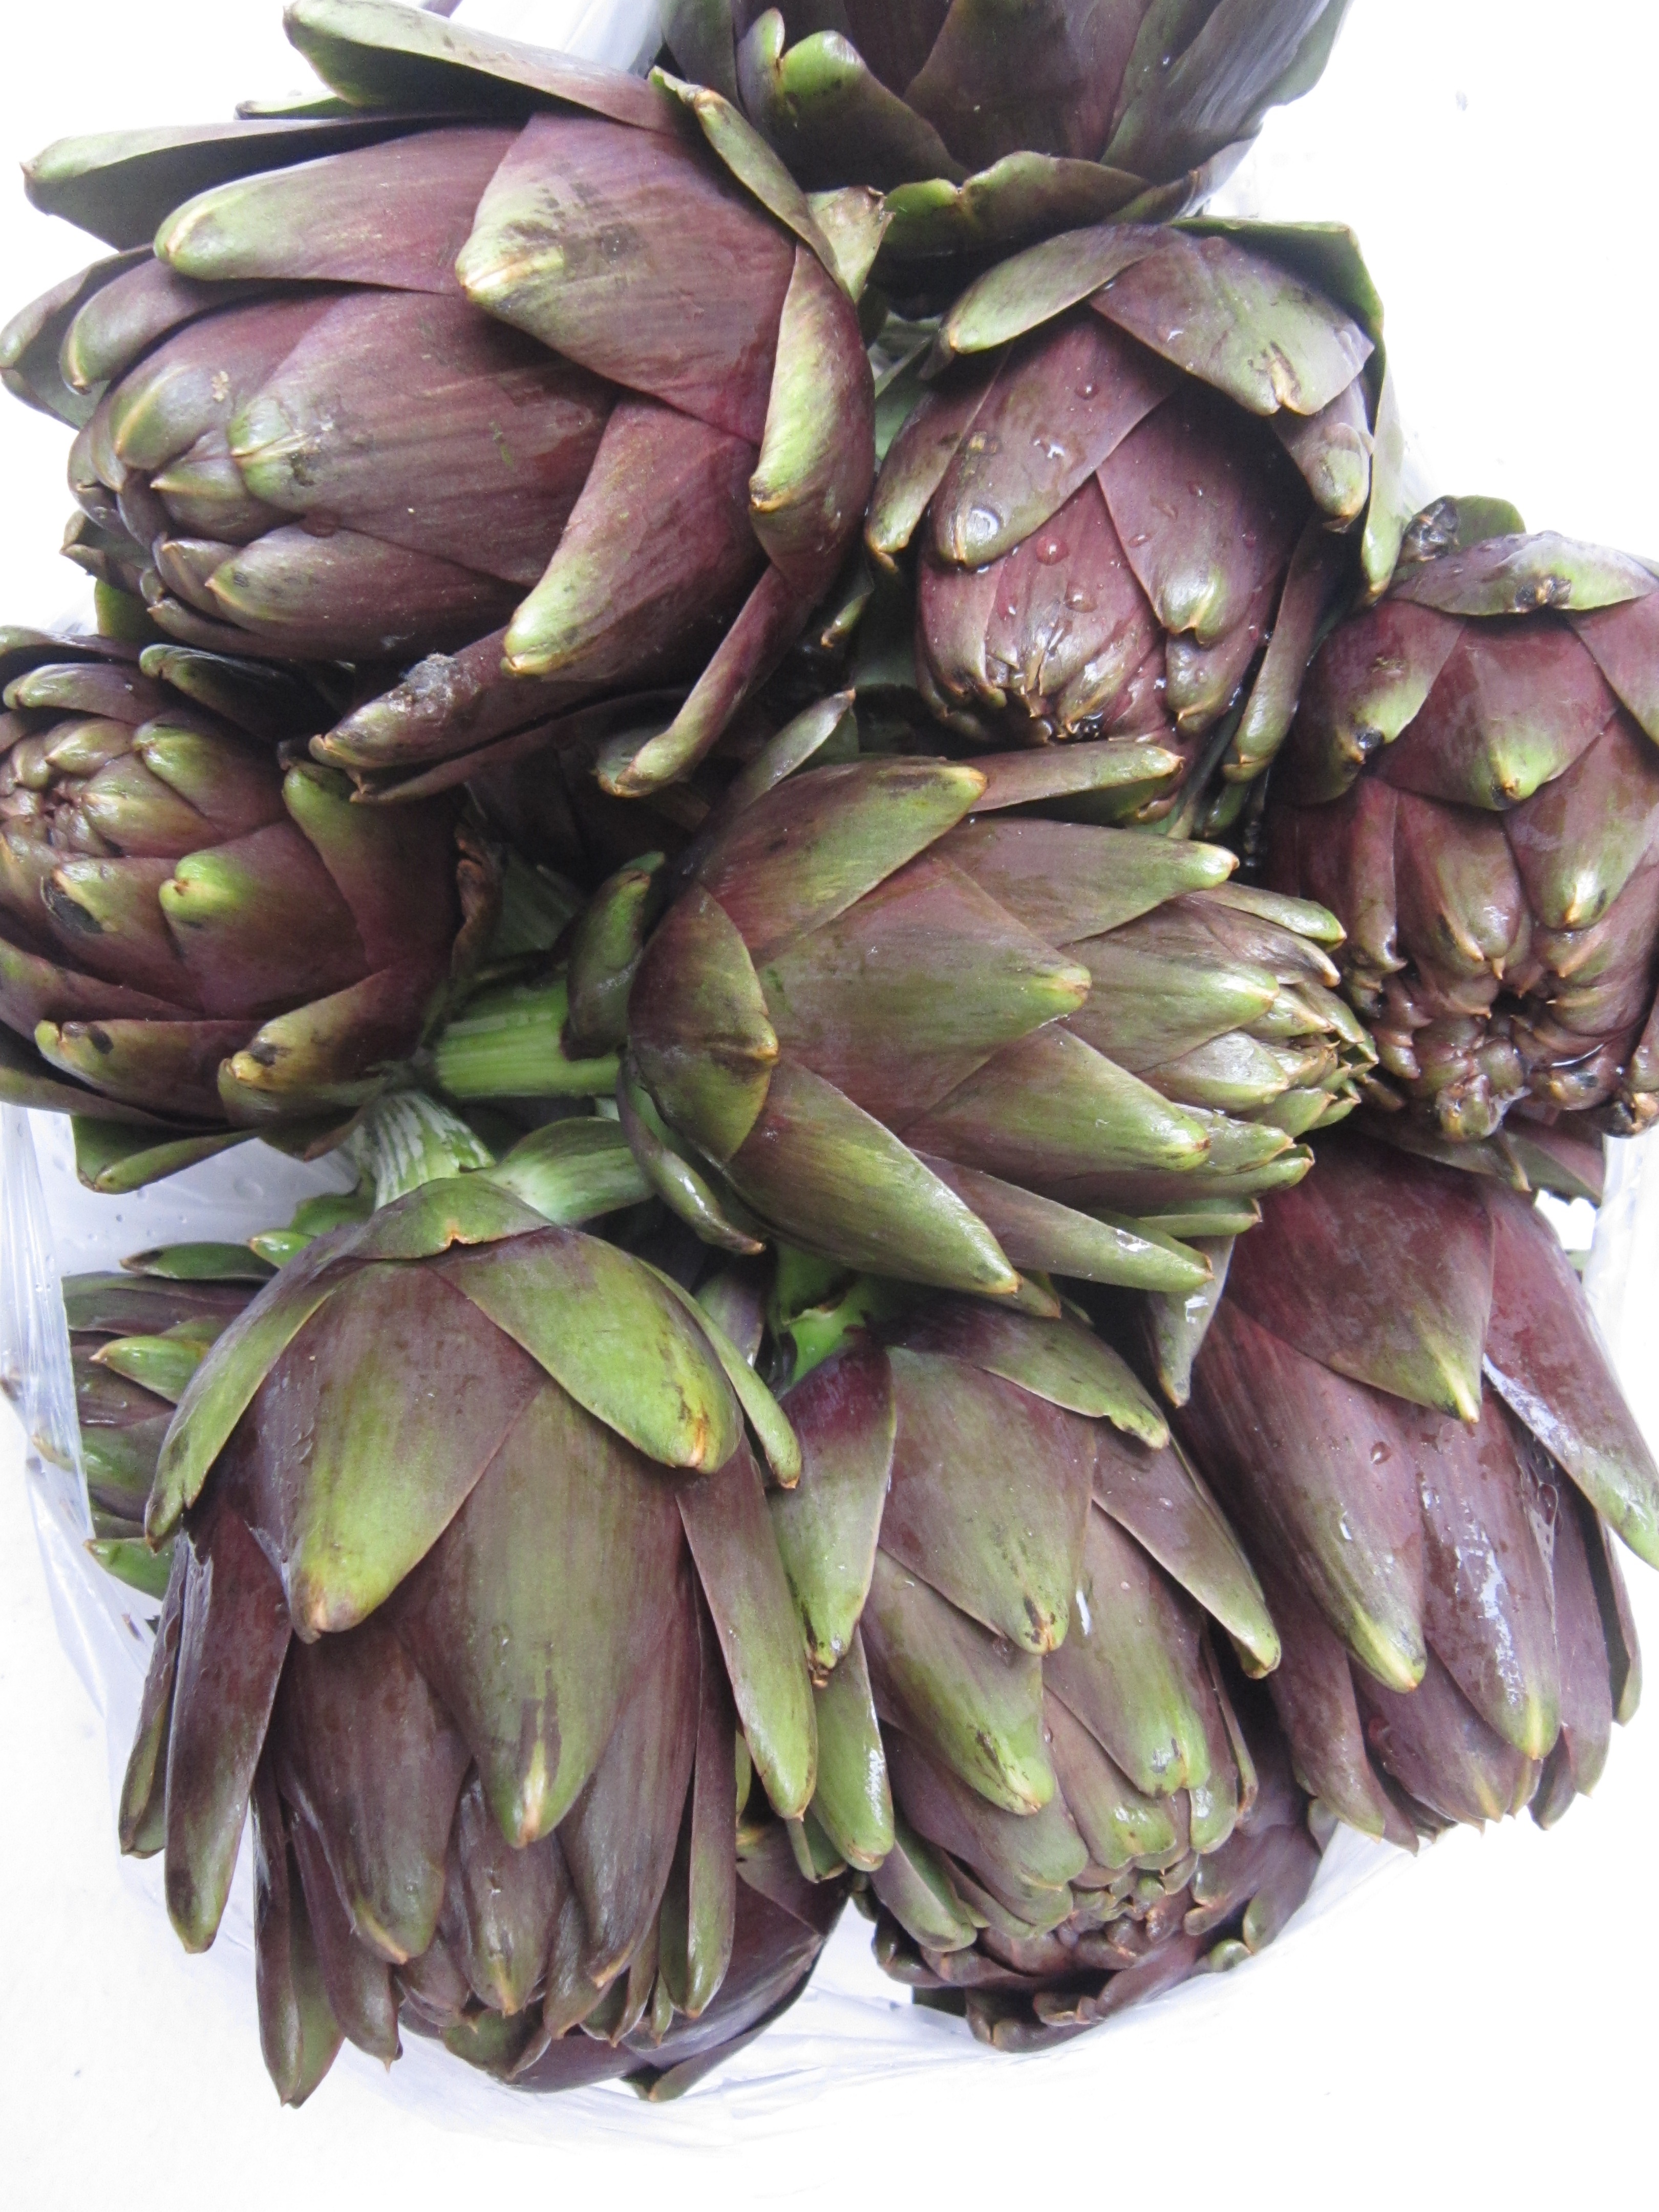
plant, flower, food, produce, vegetable, healthy, artichoke, vegetables, violet, antioxidants, thistle, vitamins, flowering plant, daisy family, artichokes, asterales, anti aging, land plant, artichoke thistle